Beyond the Horizon (film)

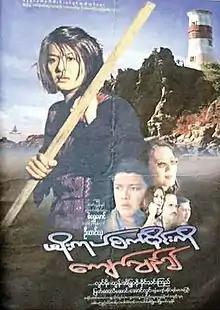
Film poster

Beyond the Horizon is a 2005 Burmese drama film directed by San Shwe Maung. In this film, Htun Eaindra Bo won her third Academy Award for Best Actress and Naing Nu Shain (aka) Pha Hti got Academy Award for Best Cinematography.